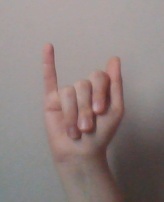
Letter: meem